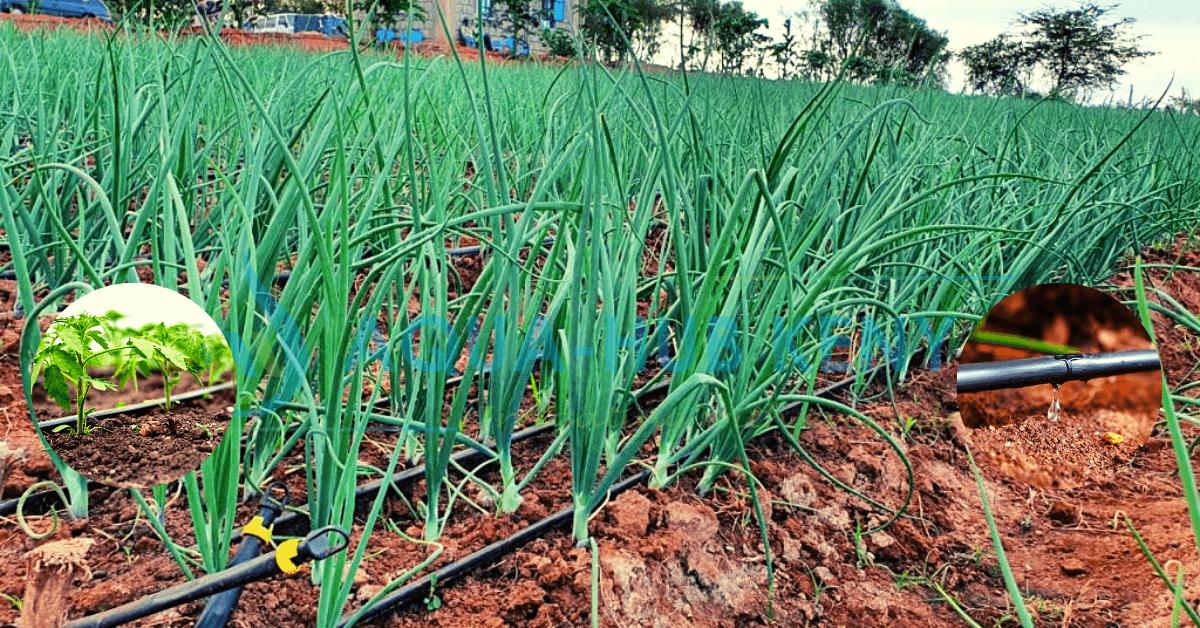
SHamba kubwa limejawa na mimea ya vitunguumaji yenye majani marefu na yaliyosimama wima yakiwa yamepangwa kwa mistari mirefu. Mfumo wa umwagiliaji wa matone unaonekana huku umetandandazwa chini ya mimea. Pembeni, kuna picha ndogo mbili zinazoonyesha mmea wa mboga uliopandwa na bomba la umwagiliaji uliozikwa ardhini, zote zikisisitiza kilimo cha kisasa.